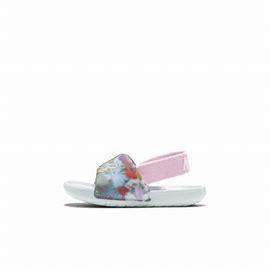
Brand: Nike
Model: Kawa